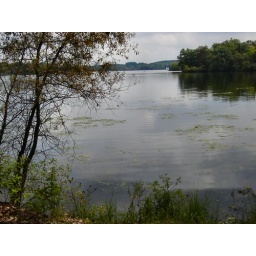
white sail in distance.